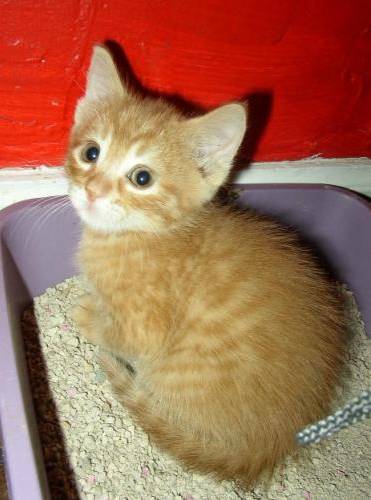
Label: cat